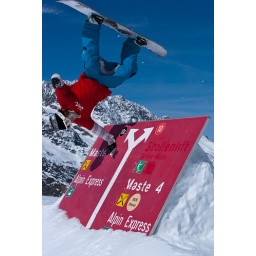
Rider doing handplants on a road sign in Saas Fee Snow Park